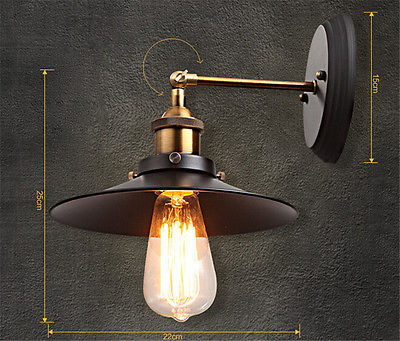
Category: lamp